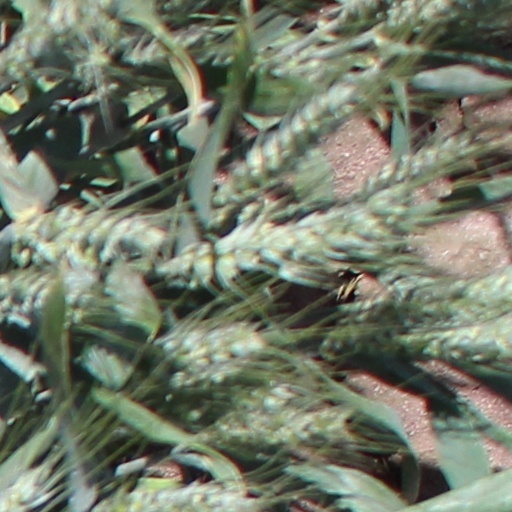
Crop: wheat